JKT48

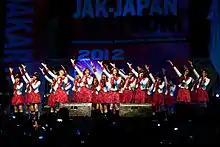
JKT48 performs in September 2012

On 11 September 2011, the formation of JKT48 was announced at an AKB48 event held at Makuhari Messe in Chiba, Japan. Applicant interviews took place the following weeks, in late September 2011, and the first auditions were held a month after the initial announcement, from 8–9 October 2011. AKB48 member Minami Takahashi also visited Jakarta during the audition to promote JKT48 among fans of AKB48. Although applicants did not have to be Indonesian citizens, they did have to already reside in the country. Approximately 1,200 girls auditioned for the group, and 51 were selected to proceed to the second round. Finalists were judged based on their dance performance of "Heavy Rotation", from AKB48's single of the same name, and their performance of a song of their choice. JKT48's 28 first generation members, ages 12–21, were selected on 2 November 2011.